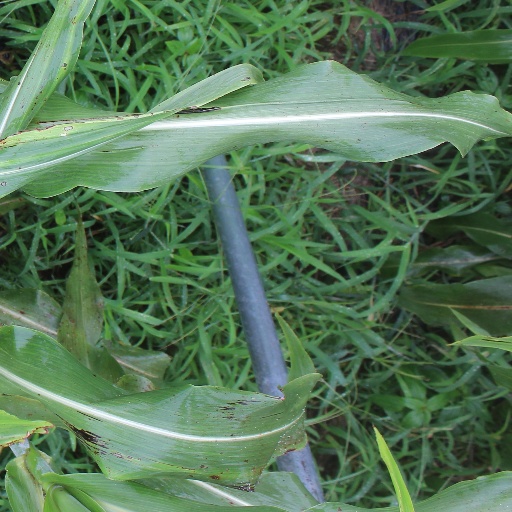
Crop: sorghum